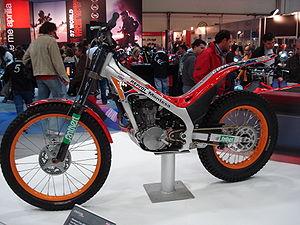
Montesa est une marque espagnole de motocyclettes créée à Barcelone en 1944. En 1983, elle passe sous le contrôle du Japonais Honda. Elle s'est spécialisée d'abord dans les machines de route et de compétition sur circuit puis dans le tout-terrain trial, et enduro.